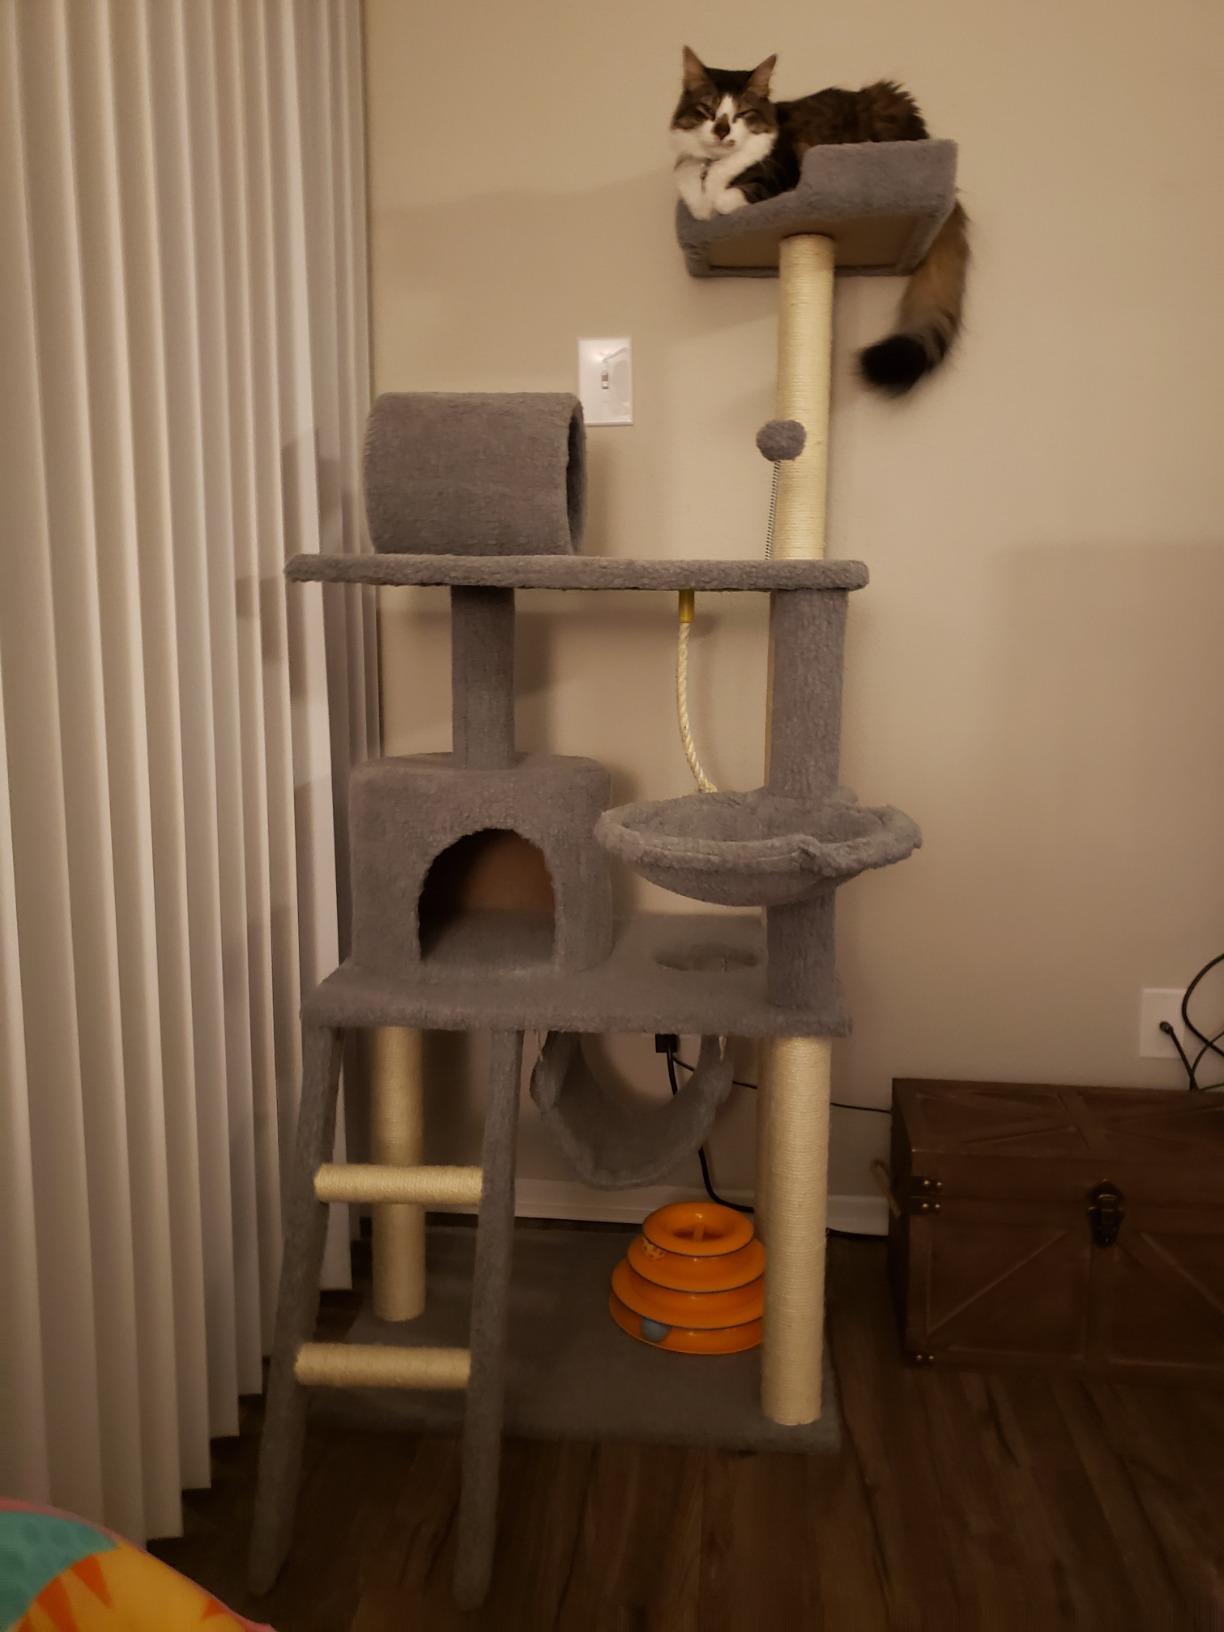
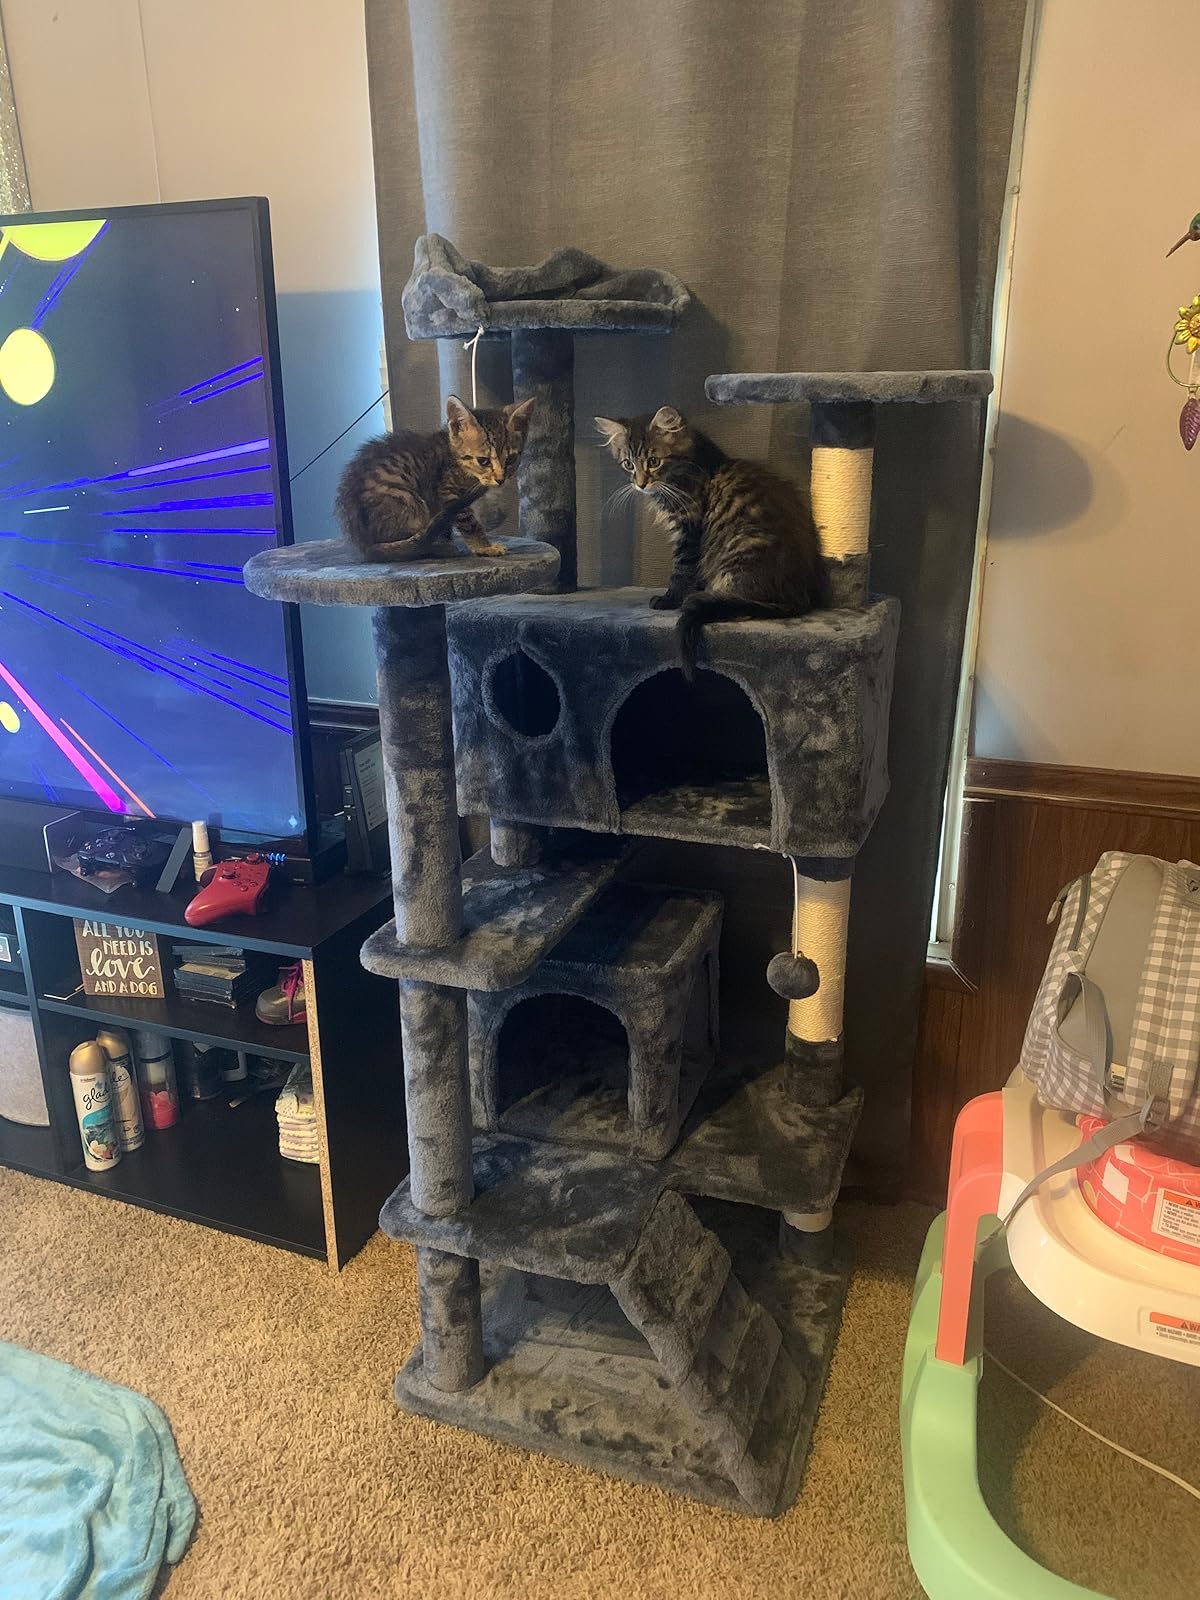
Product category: items_cat tree
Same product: no